Elliott Sadler

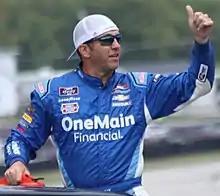
Sadler at Road America in 2018

Elliott William Barnes Sadler (born April 30, 1975) is an American former professional stock car racing driver. He last competed part-time in the NASCAR Xfinity Series, driving the No. 10 Chevrolet Camaro for Kaulig Racing. Sadler is one of 36 drivers who have at least one win in each of NASCAR's top three series. A native of Emporia, Virginia, he is the younger brother of former NASCAR driver Hermie Sadler.